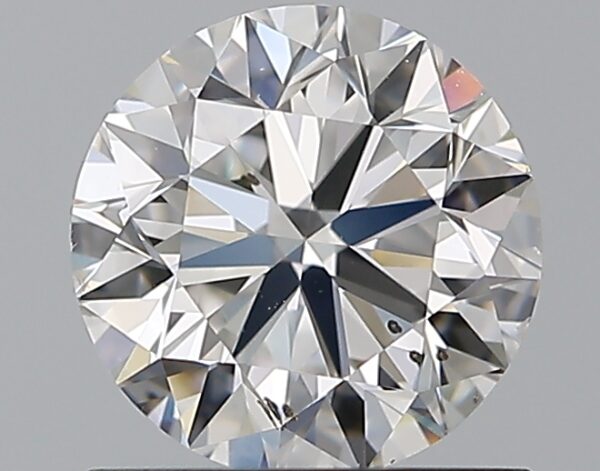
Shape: round
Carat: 1
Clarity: SI1
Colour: E
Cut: VG
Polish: EX
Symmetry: VG
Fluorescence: F
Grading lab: GIA
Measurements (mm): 6.2 x 6.27 x 3.98